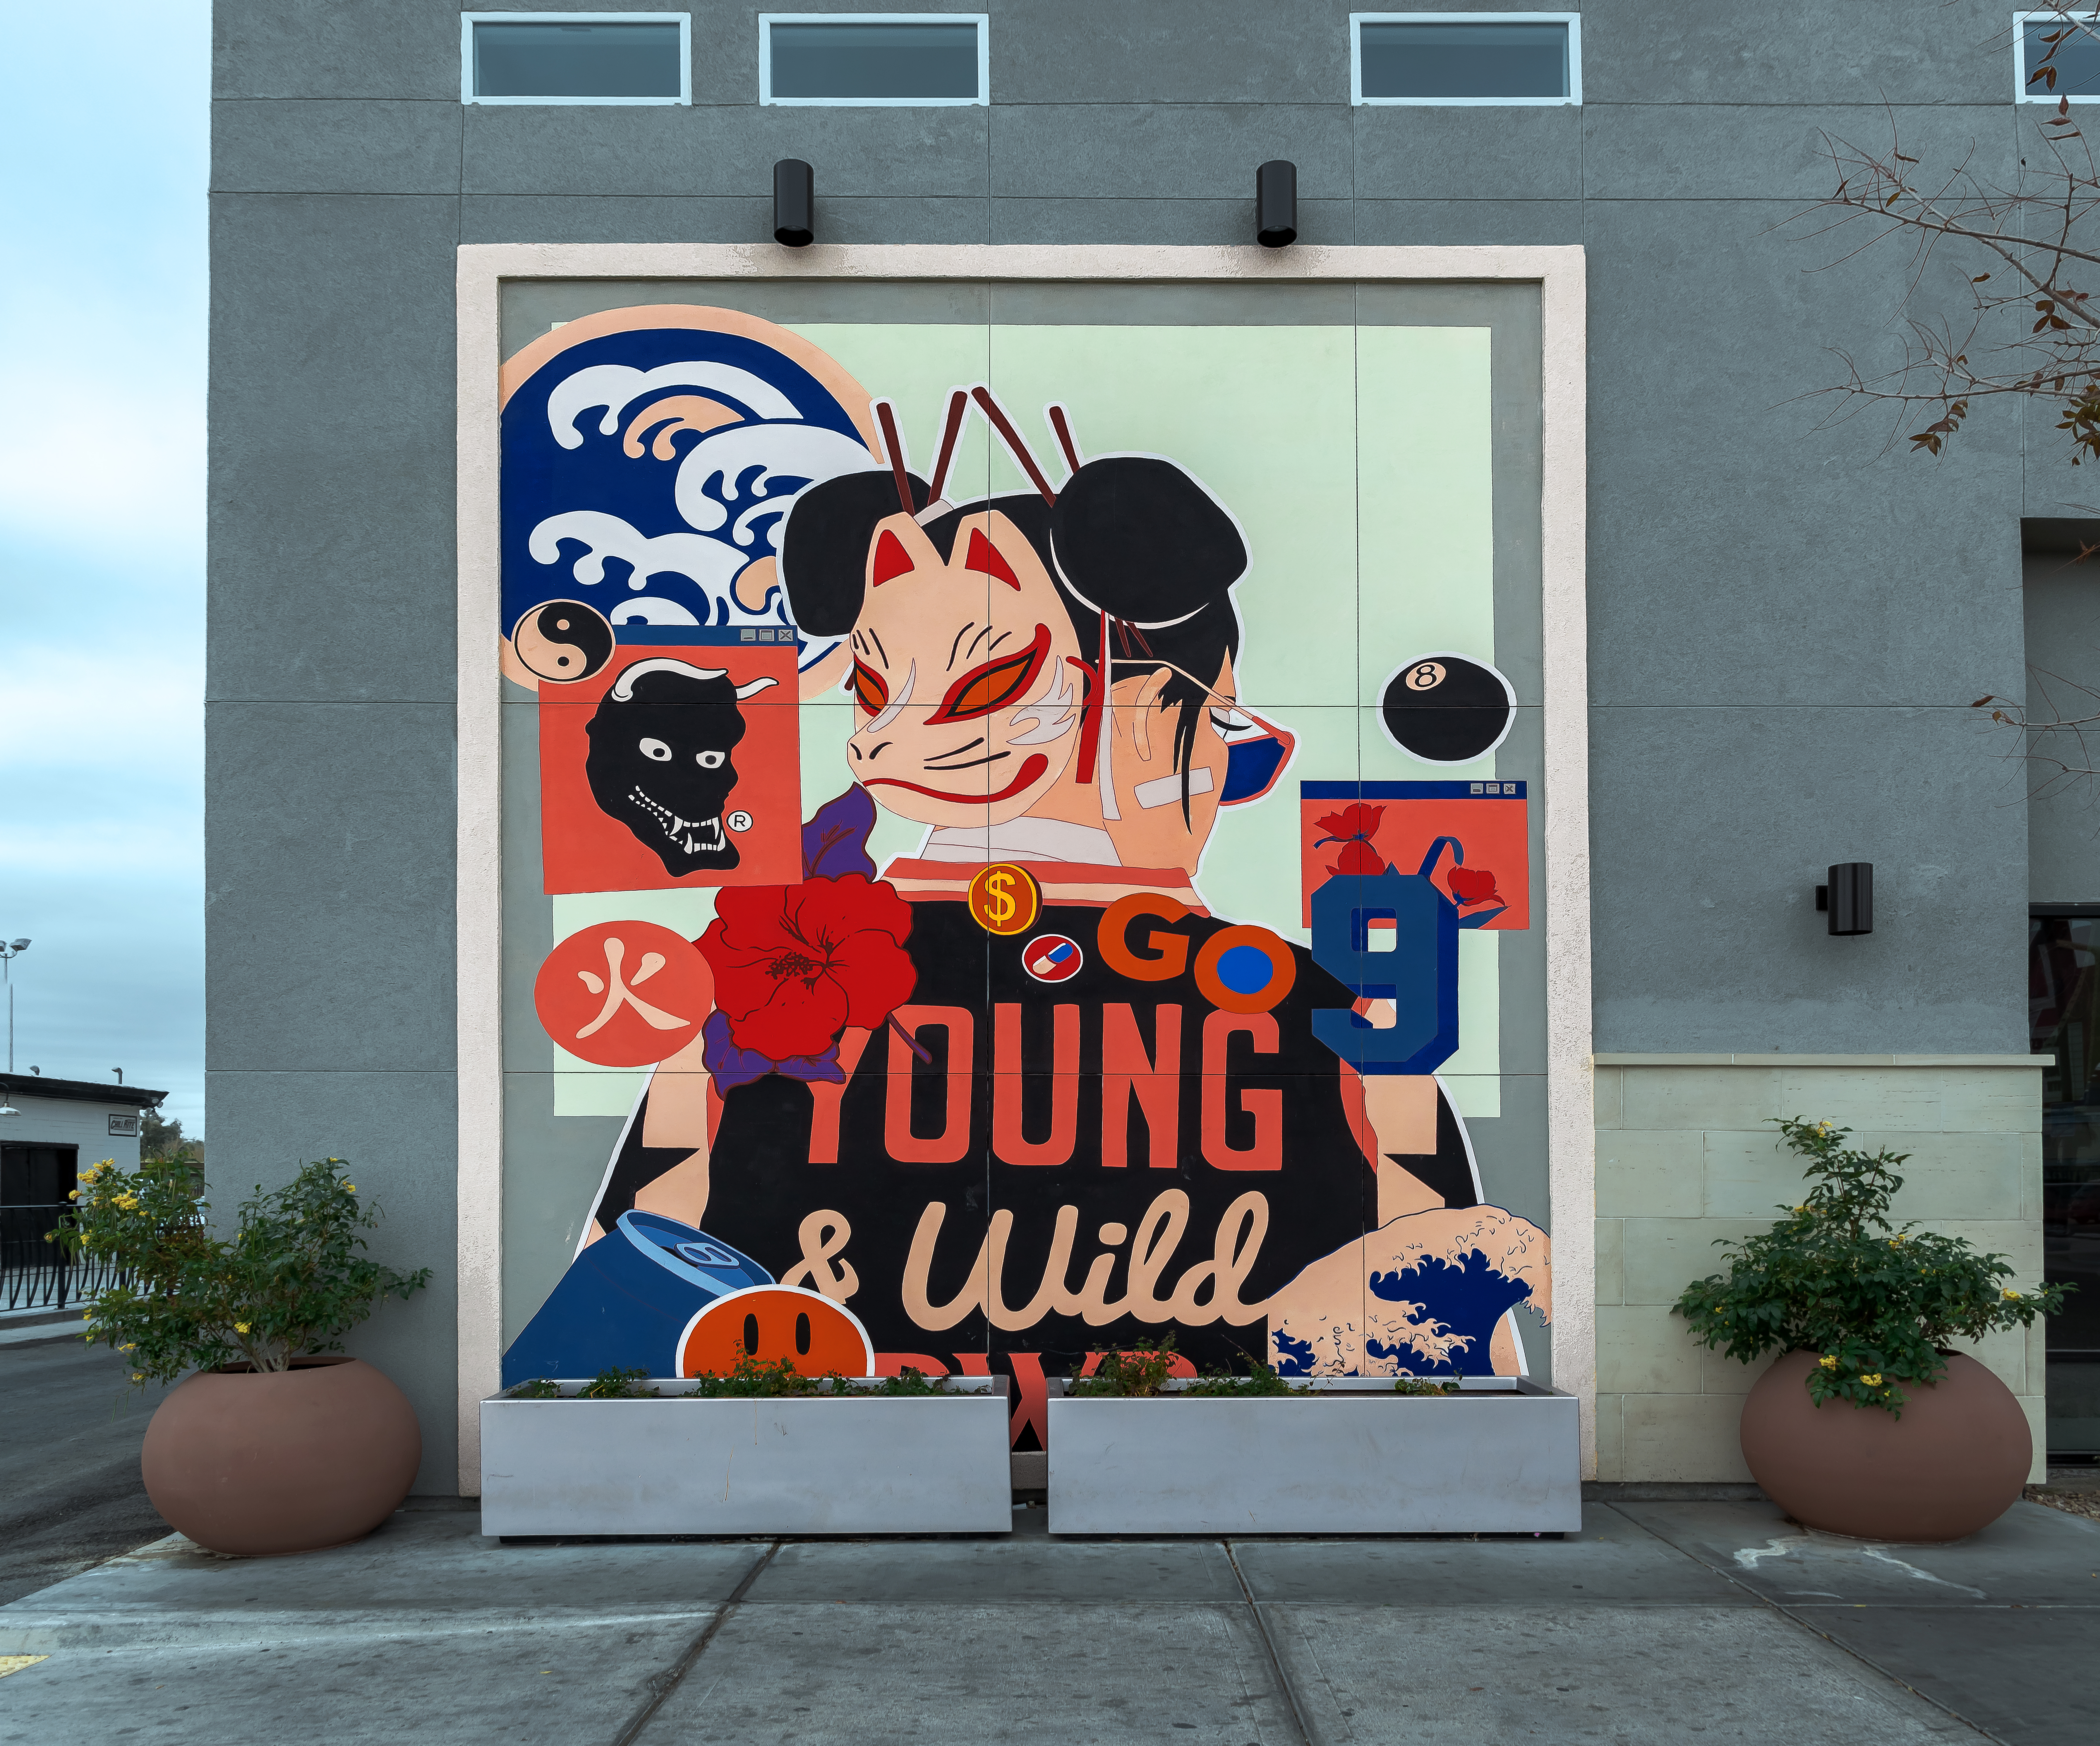
geotagged, las vegas, Las Vegas DownTown, nevada, united states, usa, a6500, abstract art, art, city, City of Las Vegas, city scene, cityscape, Clark County, Clark County Nevada, Clark County NV, downtown las vegas, feet, fremont, Fremont District, Fremont District Las Vegas, Fremont Street, Fremont Street Experience, Fremont Street Las Vegas, graffiti, Las Vegas Attraction, Las Vegas Graffiti, Las Vegas NV, Las Vegas Photography, Las Vegas Public Art, Las Vegas Sights, Las Vegas Street Art, Las Vegas Street Photography, Las Vegas Streets, las vegas strip, Las Vegas Vacation, model, mural, murals, Nevada Tourism, portrait, public art, scenic, sightseeing, sin city, sony, SONY a6500, SONY Alpha 6500, sony mirrorless, spray paint, street, street art, street photography, streetscape, tourism, tourist attraction, travel, travel photography, urban, Vacation Photo, vegas strip, wall art, poster, advertising, facade, graphics, illustration